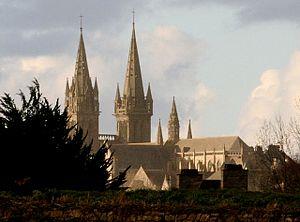
La cathédrale Saint Paul Aurélien à Saint Pol de Léon (Finistère, Bretagne, France) en hiver